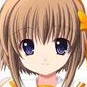
Portrait style: Anime Portrait